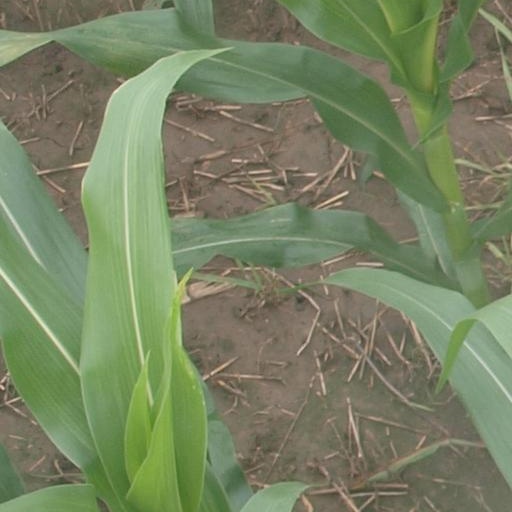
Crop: maize; corn